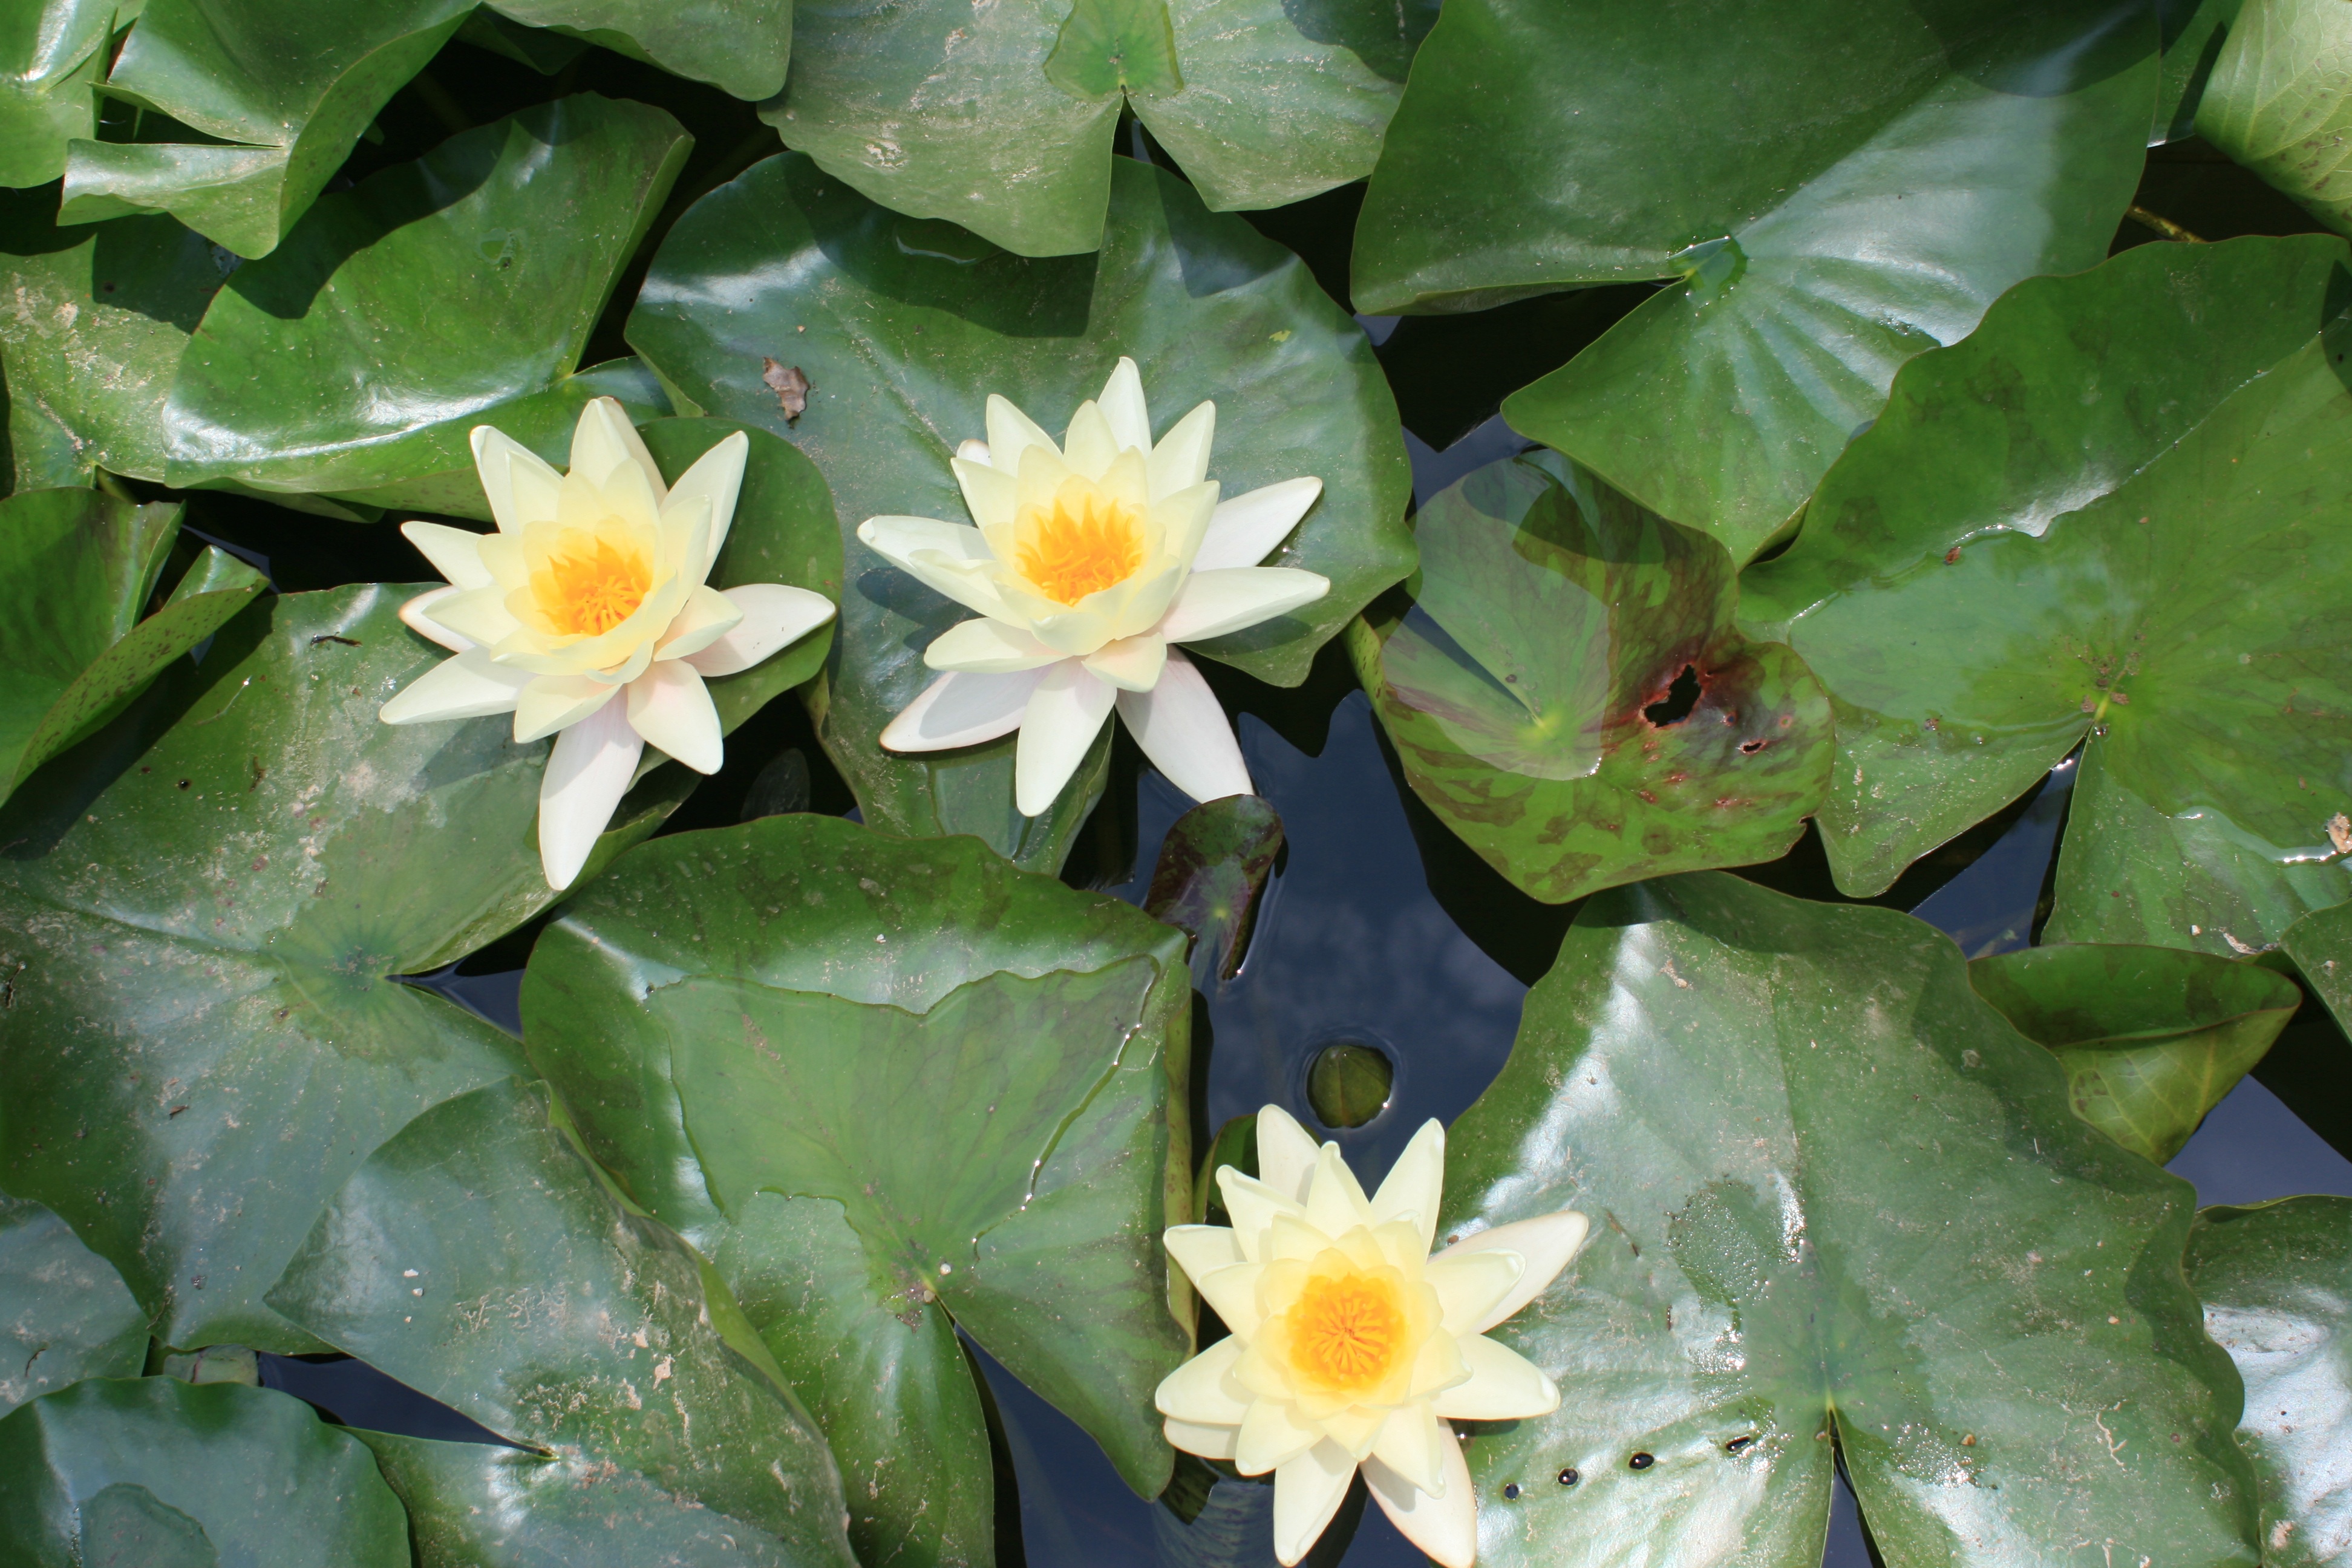
plant, leaf, flower, pond, botany, sacred lotus, aquatic plant, flora, water lily, lotus, flowering plant, land plant, lotus family